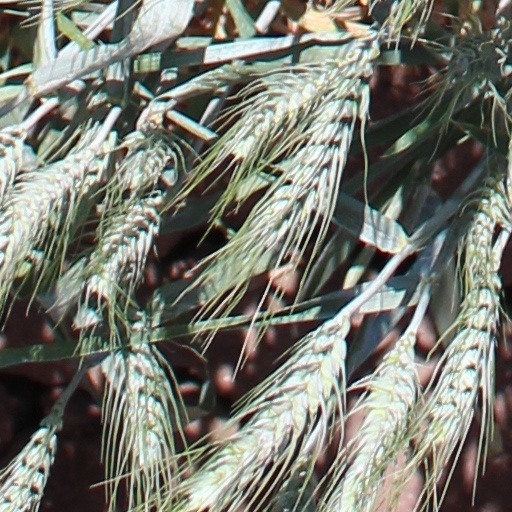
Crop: wheat